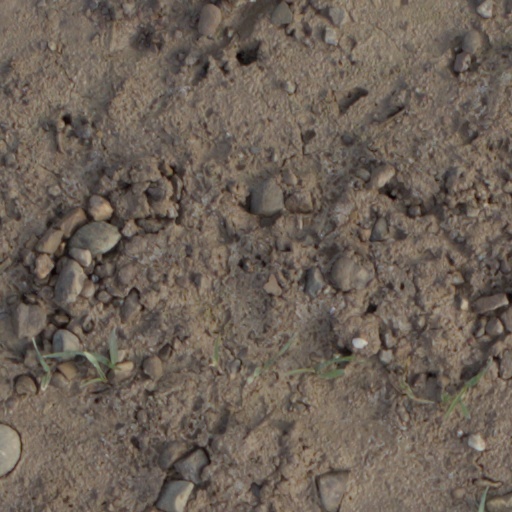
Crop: wheat